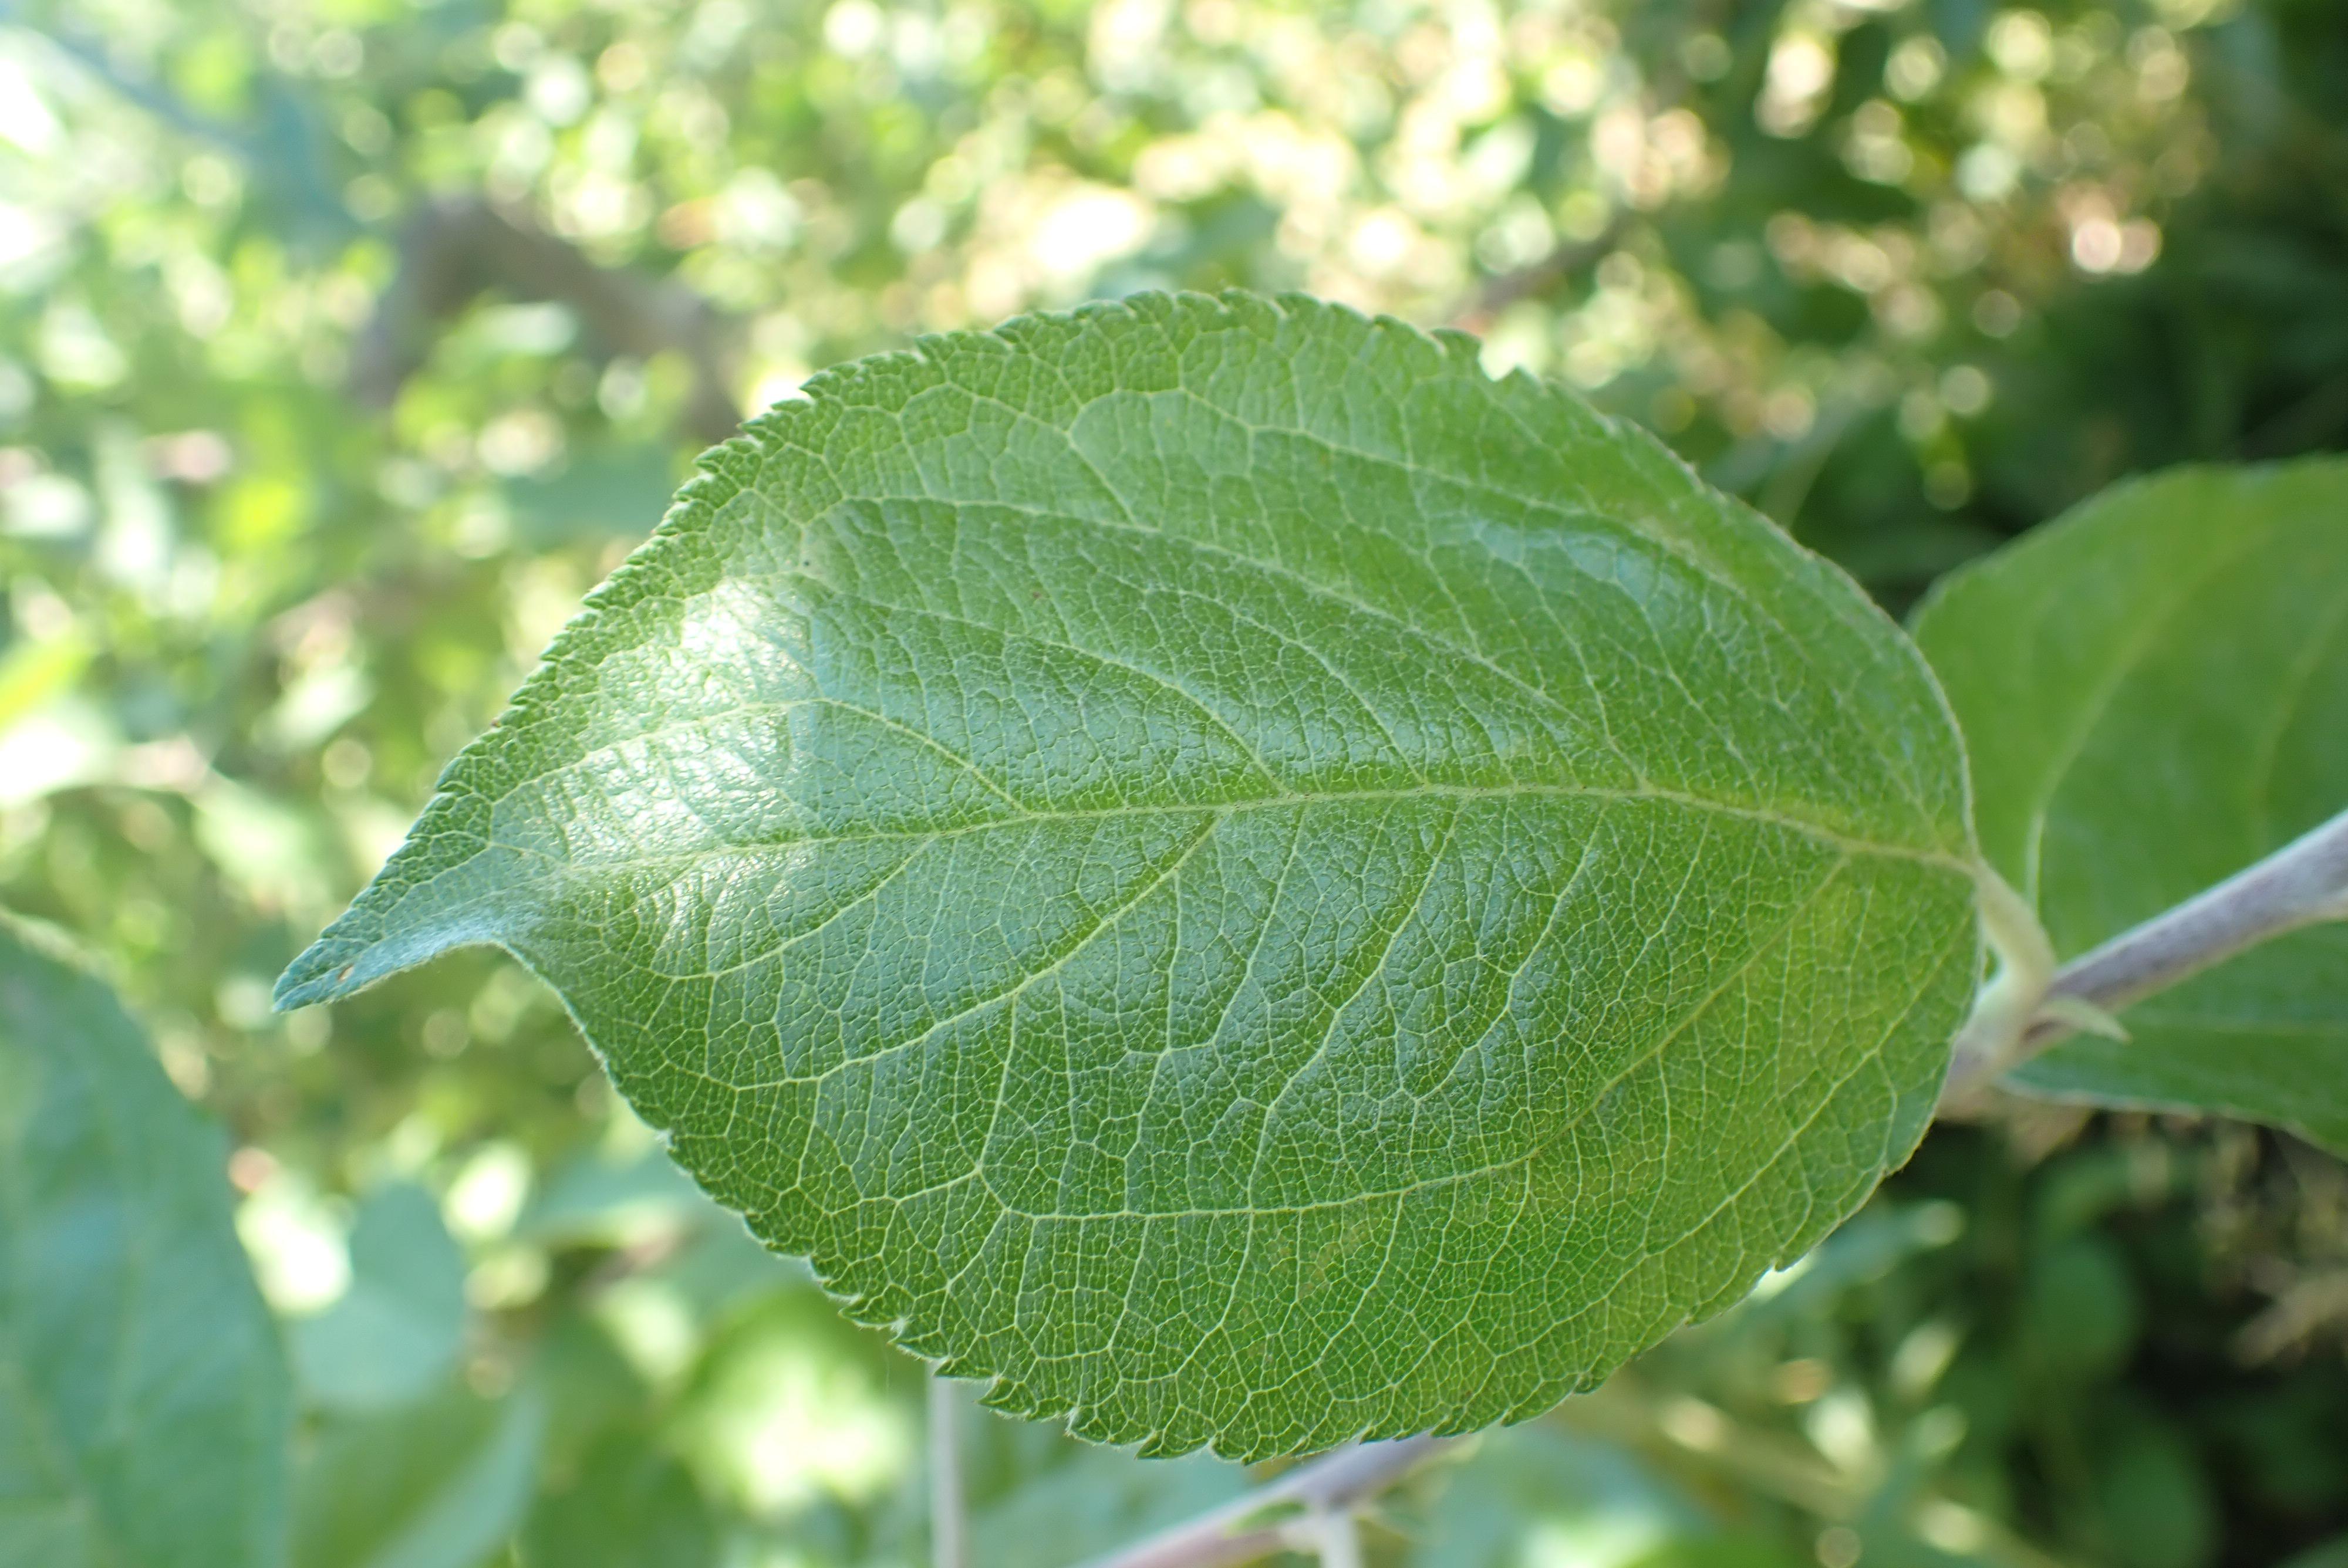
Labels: healthy